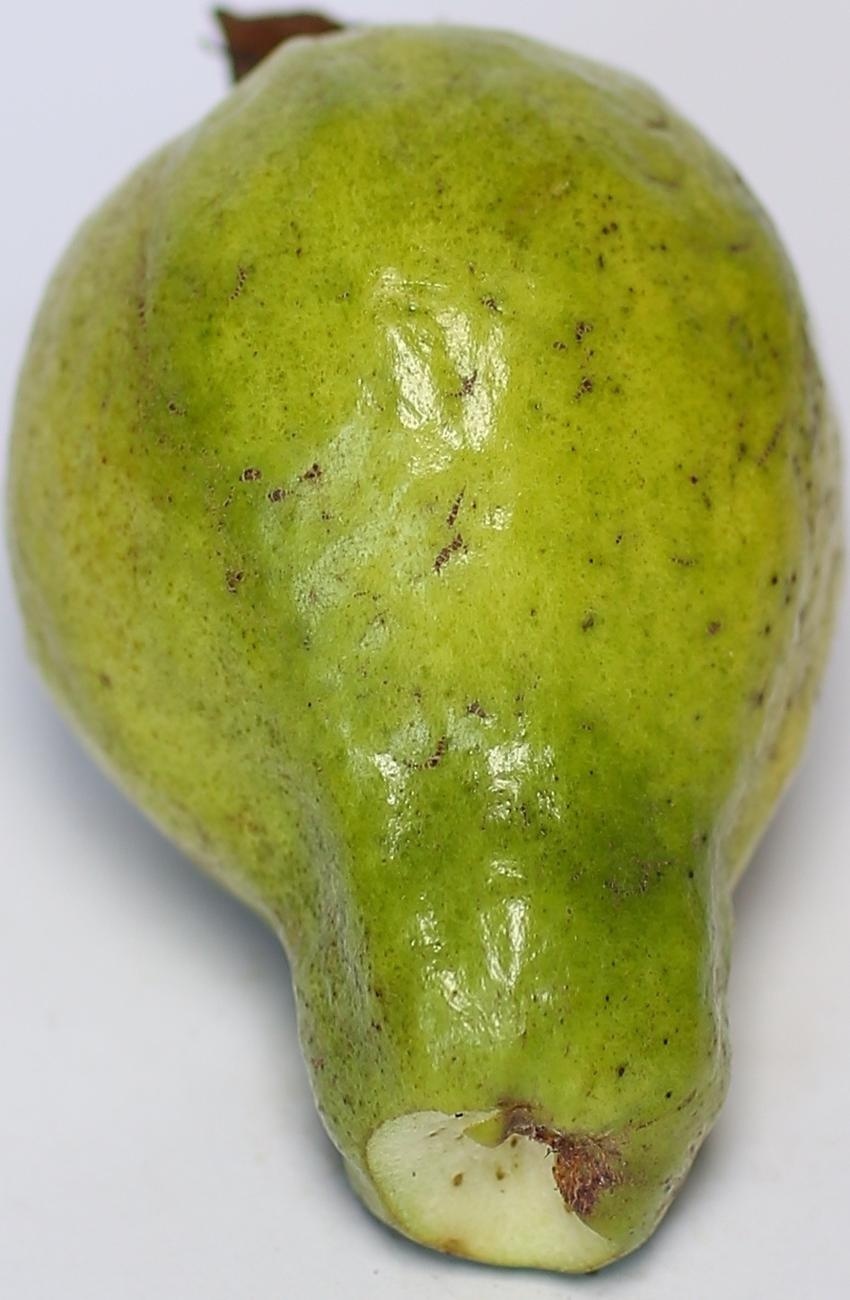
Maturity: green
Variety: local-sindhi